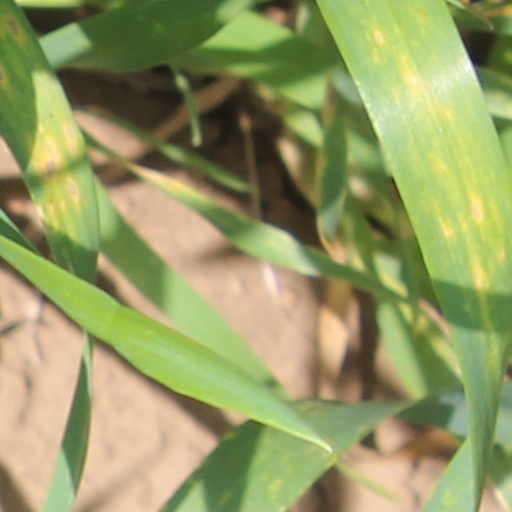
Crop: wheat